Lisa Robertson (footballer)

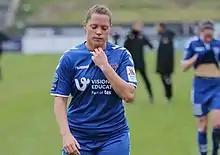
Robertson in 2019

Lisa Robertson (born 16 May 1992) is a Scottish footballer. She currently plays as a midfielder for Heart of Midlothian in the Scottish Women's Premier League.